Mataram kingdom

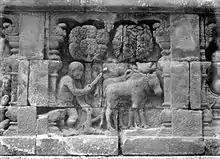
The bas-relief in 8th century Borobudur depicting rice agriculture in ancient Java

Balitung came to the throne on 10 May 898 and ruled for approximately 12 years. He centralised royal authority and restricted the autonomy of aristocrats, supported both Hindu and Buddhist foundations, and for the first time, incorporated parts of east Java into the Mataram kingdom. The historian Wisseman Christie described the extent of Balitung's influence: Balitung prolifically issued inscriptions, among others the Telahap (dated 11 September 899), Tiga Ron (30 March 900), Watukura (27 July 902), Telang (11 January 904), Poh (17 July 905), Kubu-Kubu (17 October 905), Mantyasih (11 April 907), Rukam (907), Wanua Tengah III (908) and Watu Ridang (910) inscriptions.